Counterfeit

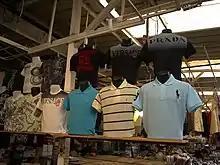
Counterfeit designer t-shirts at a flea market

A counterfeit is a fake or unauthorized replica of a genuine product, such as money, documents, designer items, or other valuable goods. Counterfeiting generally involves creating an imitation of a genuine item that closely resembles the original to deceive others into believing it is authentic.